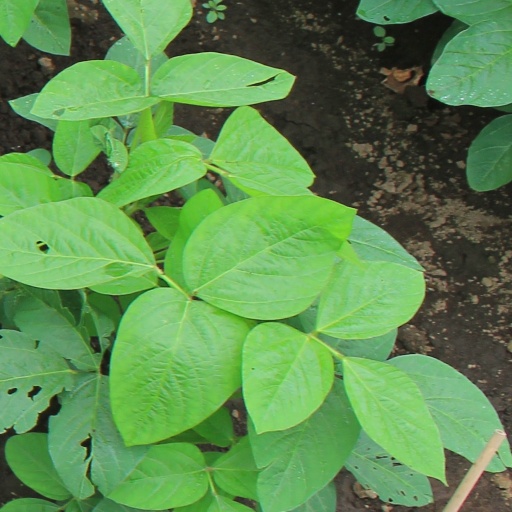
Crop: soybean